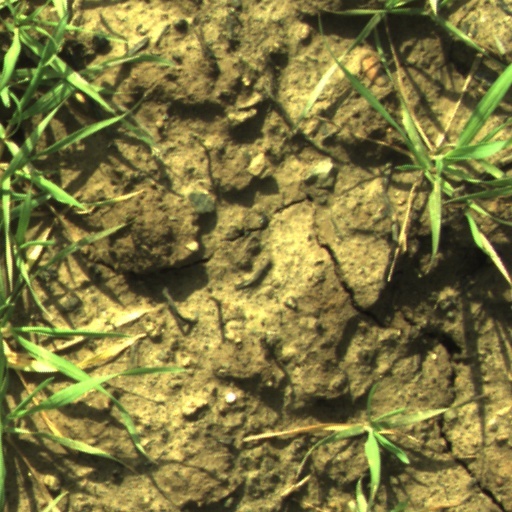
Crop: wheat